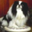
Label: dog